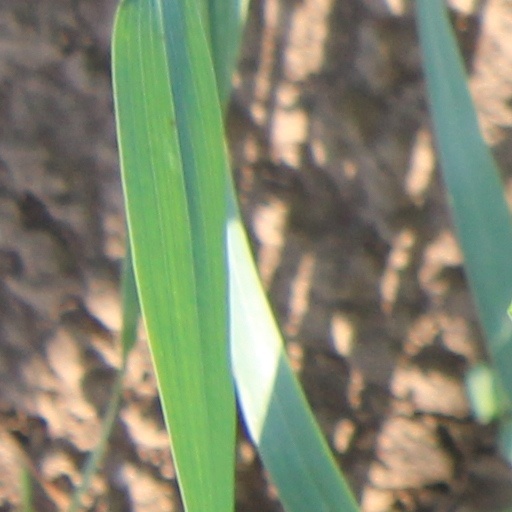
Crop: wheat